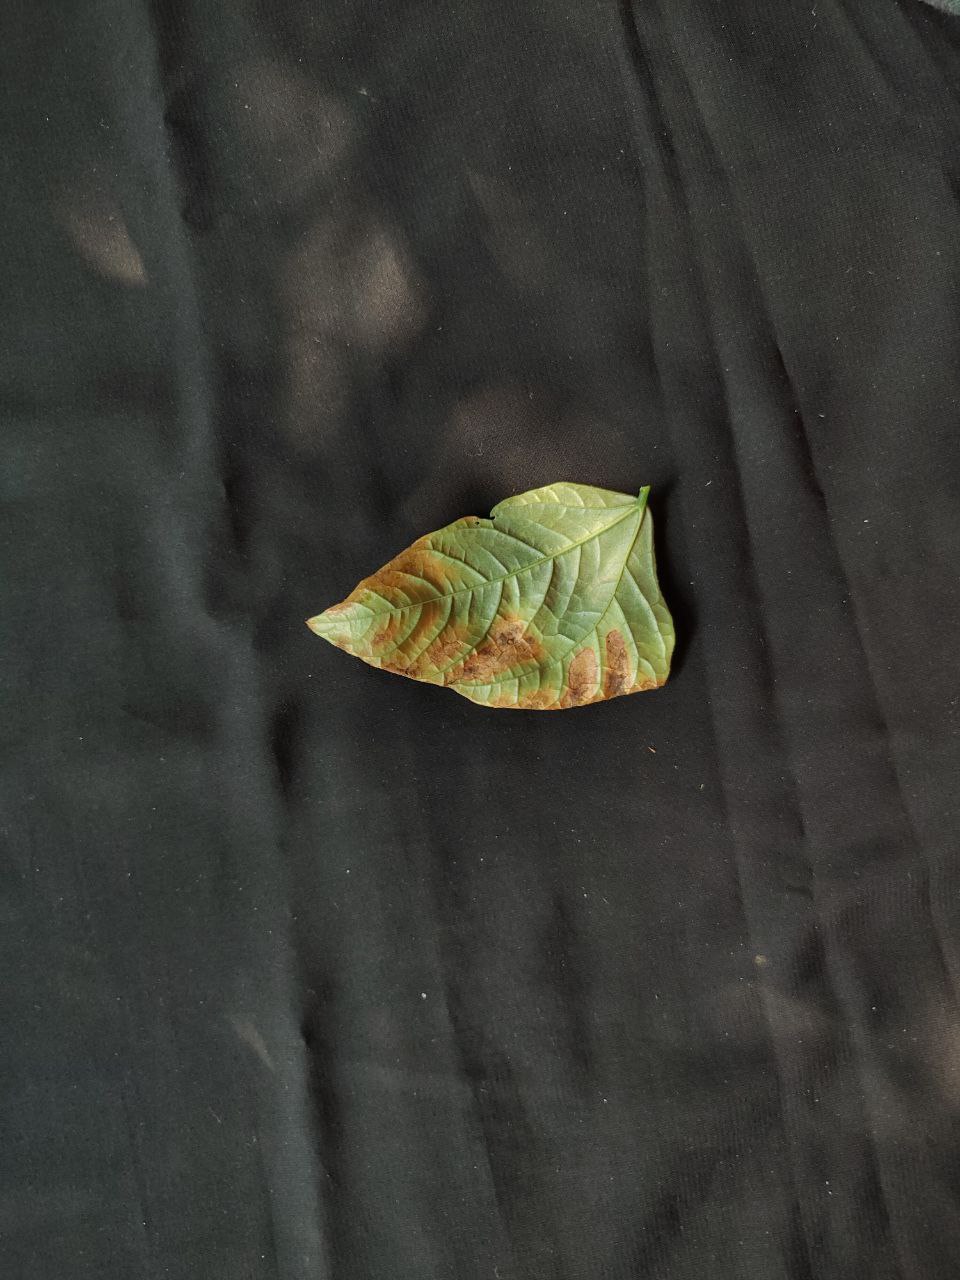
Crop: cowpea
Leaf condition: Bacterial wilt